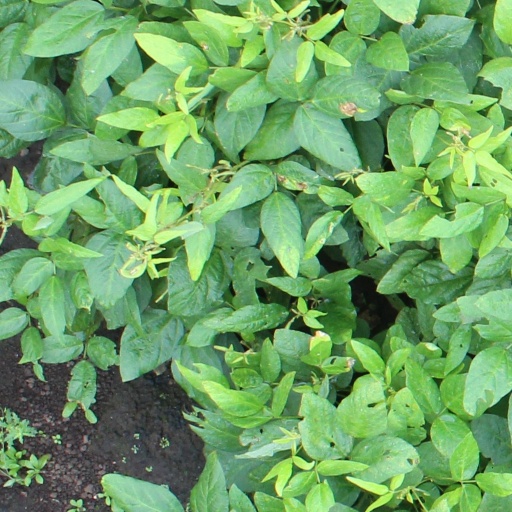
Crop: soybean